Hybrid taxi

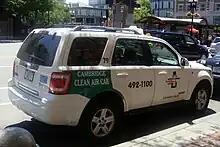
Cambridge's Clear Air Cab hybrid taxis display a green livery to identify the vehicles participating in the program.

In April 2008, the city of Cambridge, Massachusetts, in partnership with Whole Foods Market, began its Clear Air Cab program to promote the introduction of hybrid taxis with the objective to reduce the environmental impact of the city's taxicabs by encouraging a switch to hybrid vehicles.